Imperial Crypt

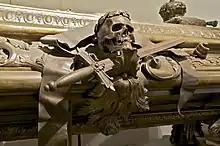
Sarcophagus of Emperor Leopold I

Anna of Tyrol, wife of Emperor Matthias conceived the idea of a Capuchin cloister and burial crypt for herself and her husband, to be built in the neighborhood of the Hofburg castle in Vienna. She provided funds for it in the will she made on 10 November 1617 and died the following year in 1618 which released the funds, allowing for planning and construction to commence. Her spouse died in 1619.